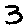
Label: 3